Roy Meeus

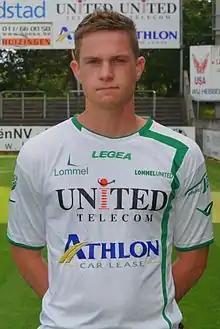
Meeus during his time with Lommel United

Roy Meeus (born 24 May 1989) is a Belgian former professional footballer.